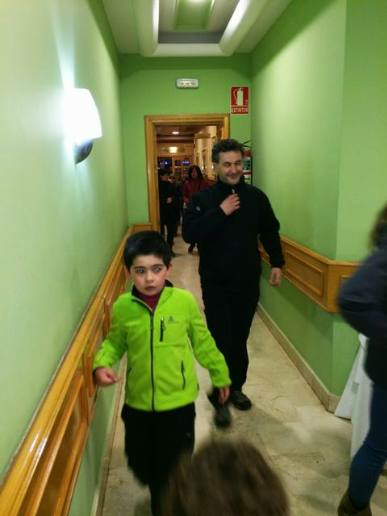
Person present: Yes